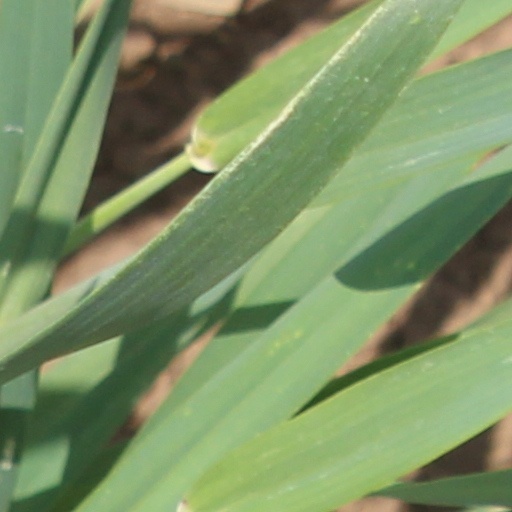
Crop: wheat